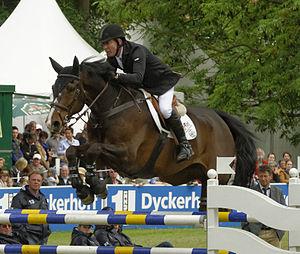
Michael Whitaker, né le 17 mars 1960, est un cavalier de saut d'obstacles britannique.